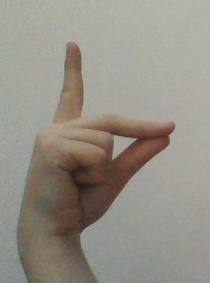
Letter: ta